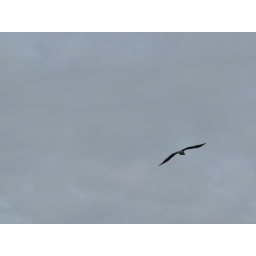
love one bird in the sky